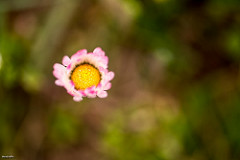
Flower: daisy